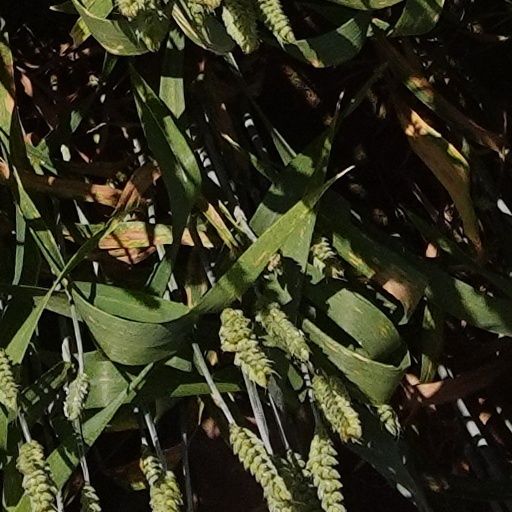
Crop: wheat